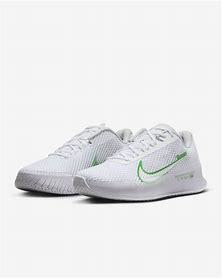
Brand: Nike
Model: Court Air Zoom Vapor 11